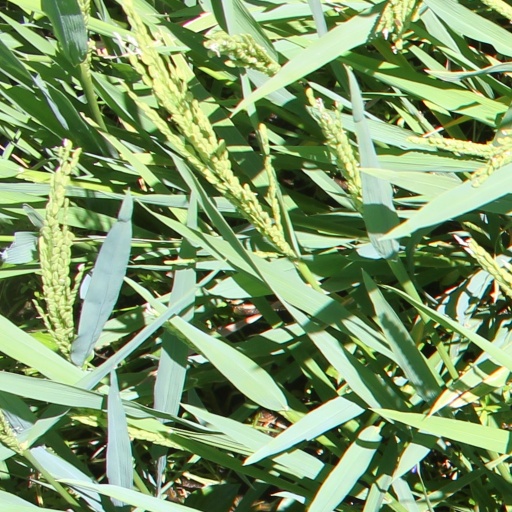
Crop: rice